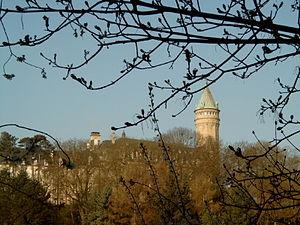
Bâtiments de la Banque et caisse d'épargne e l'État du Luxembourg.